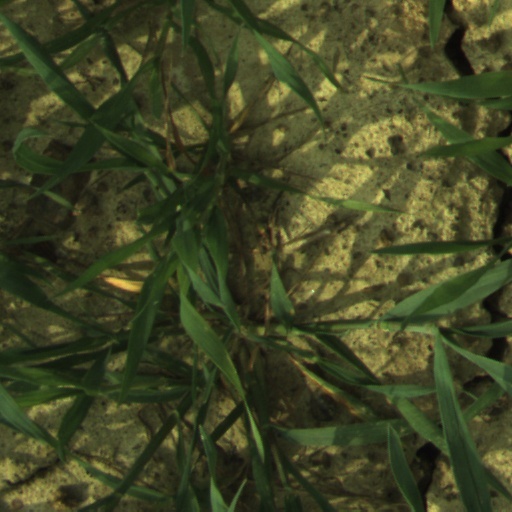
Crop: wheat